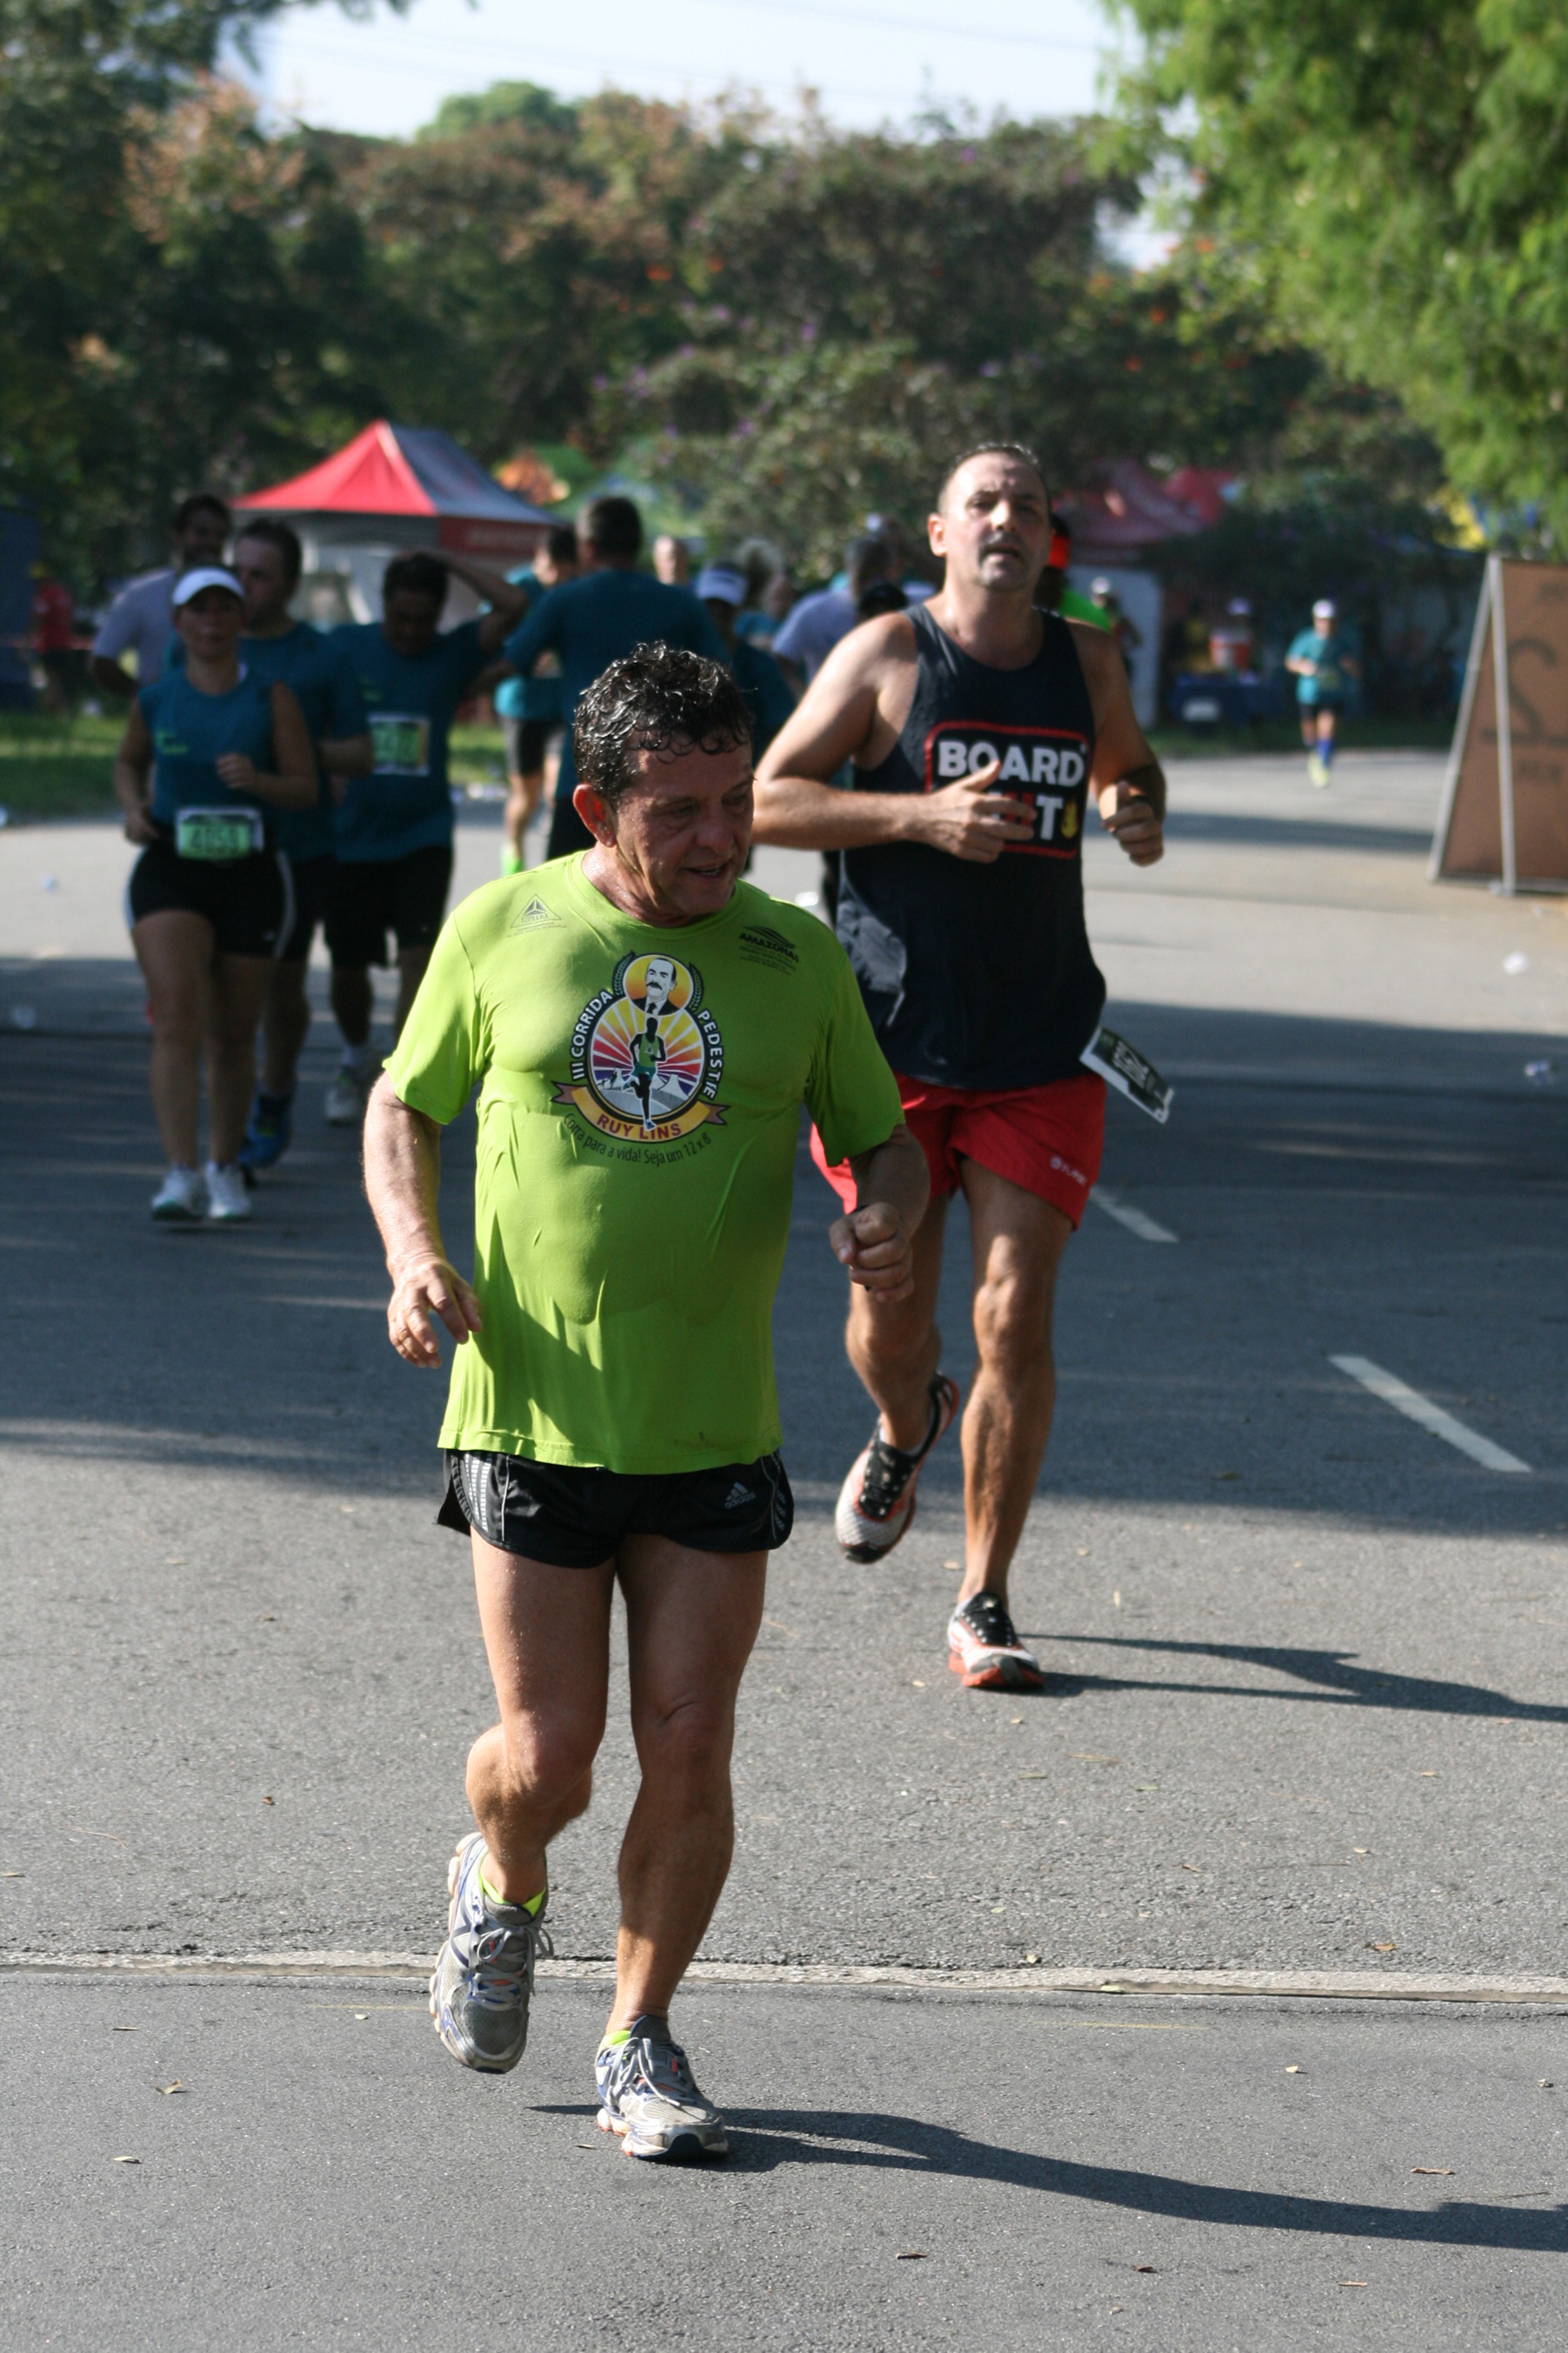
person, running, recreation, jogging, race, marathon, sports, determination, effort, endurance, sock, athletics, physical exercise, outdoor recreation, human action, individual sports, endurance sports, duathlon, track and field athletics, long distance running, half marathon, racewalking